Over Bridge

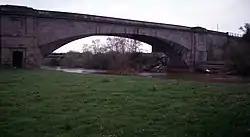

Over Bridge, also known as Telford's Bridge, is a single span stone arch bridge spanning the canalised West Channel of the River Severn near Gloucester, England. It links Over to Alney Island.